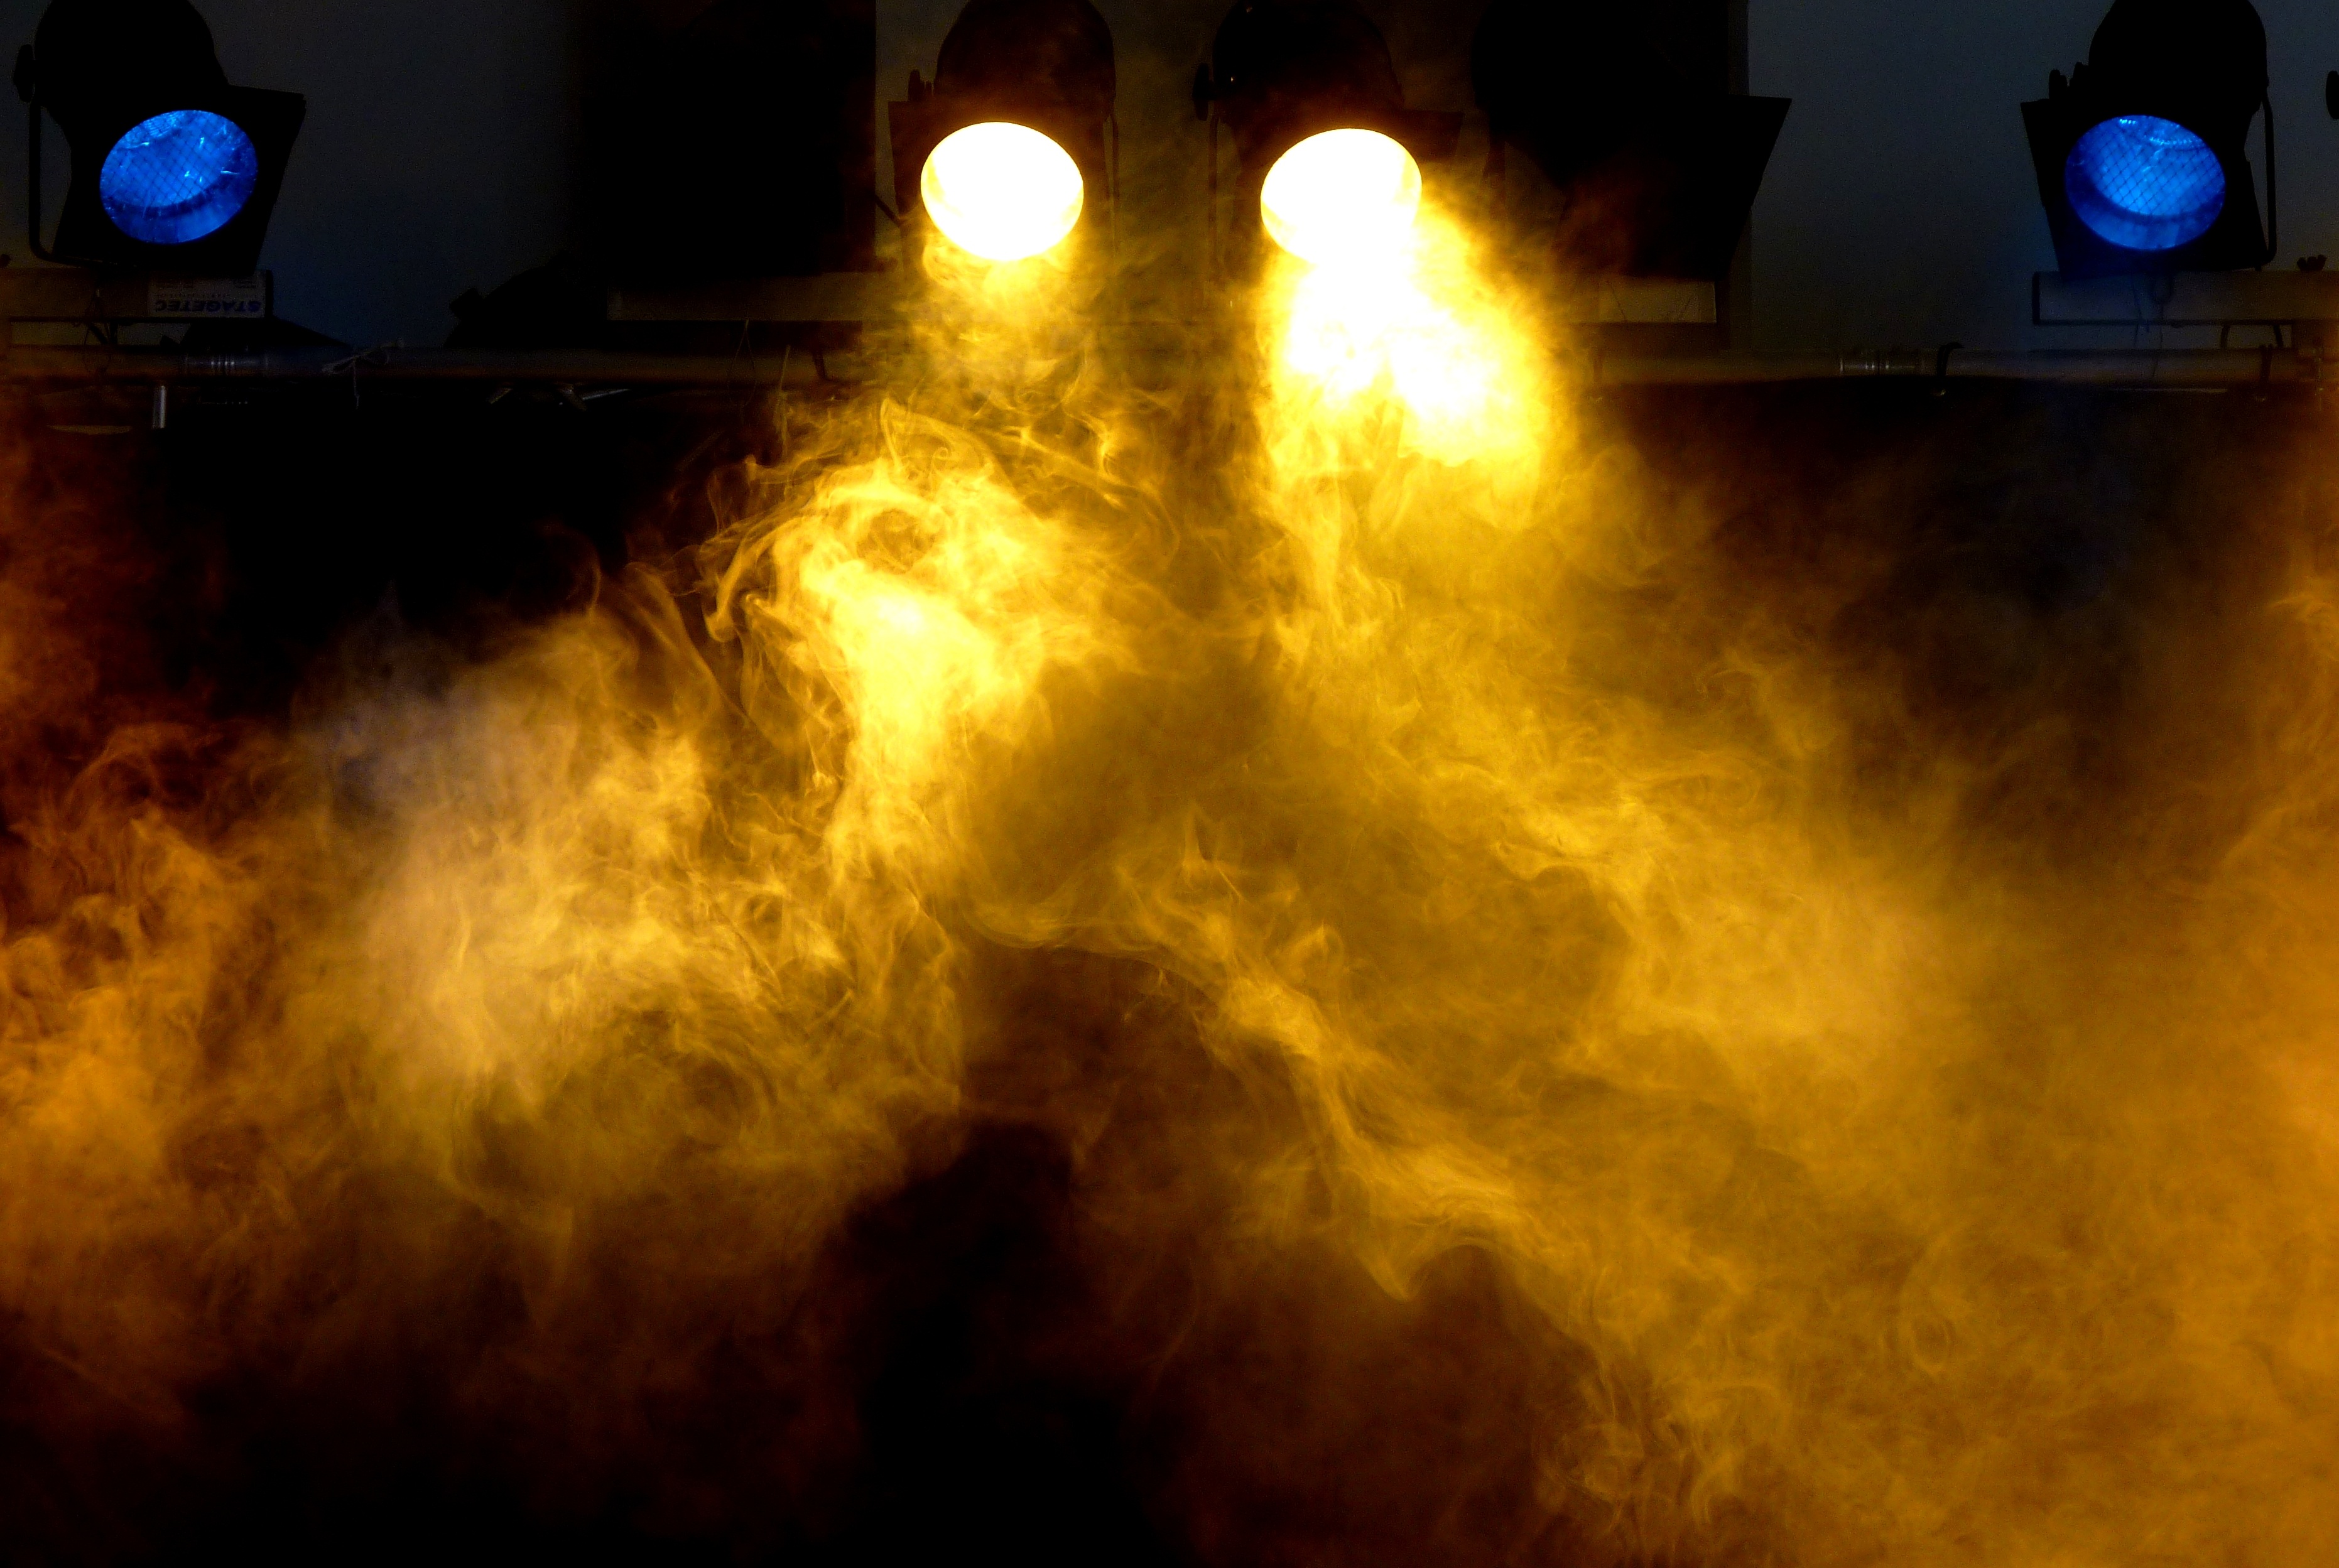
light, sun, technology, fog, night, sunlight, atmosphere, reflection, flame, darkness, lamp, colorful, lighting, spotlight, ray of light, stage, event, screenshot, atmosphere of earth, computer wallpaper